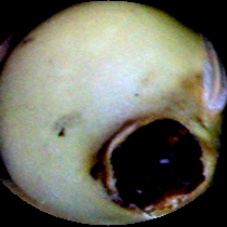
Label: Broken